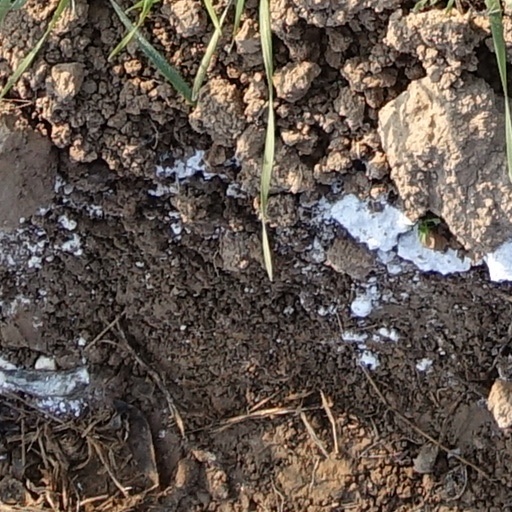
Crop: wheat